Ciguayos

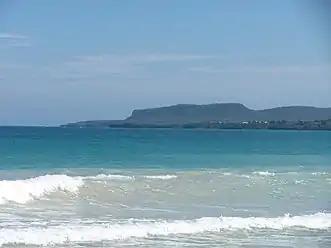
Cabo Samaná: where Columbus encountered the Ciguayos

The Ciguayos (Spanish: Ciguayos) were a group of Indigenous people who inhabited the Samaná Peninsula and its adjoining regions in the present-day Dominican Republic. The Ciguayos appear to have predated the agricultural Taíno who inhabited much of the island. Ciguayo language was spoken on the northeastern coast of the Maguá chiefdom from Nagua southward to at least the Yuna River, and throughout all of the Samaná Province.